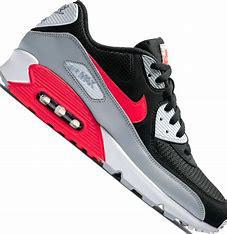
Brand: Nike
Model: Air Max 90 Essential